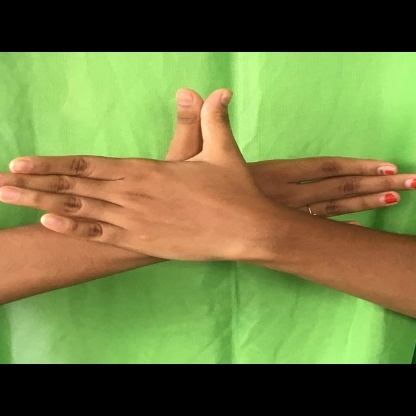
Mudra: Garuda